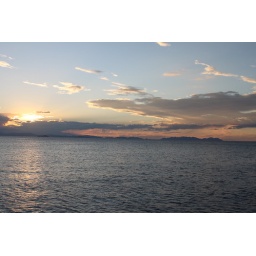
up in airlie beach- queensland- sky kicking out some awesome cloud cover and colours!!